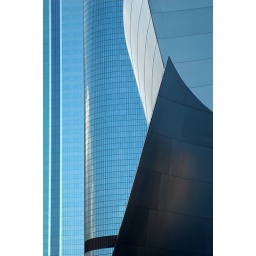
The theater does not sit in the city in total isolation, but interacts with surrounding buildings in appealing ways.